Elections in Cuba

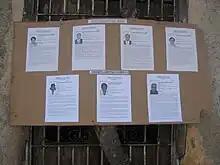
Candidates of the 2008 elections of the national and provincial parliaments in Santiago de Cuba

The election of municipal assembly delegates involves nomination by voters in nomination assemblies, compilation of posting of candidate biographies, voting by secret ballot, and recall. Deputies of the municipal assemblies are elected every 5 years. Municipal legislative elections are officially non-partisan.